NGC 6188

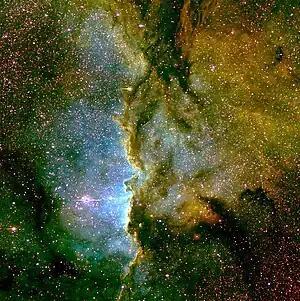
NGC 6188 and the associated star cluster NGC 6193

NGC 6188, also known as the Firebird Nebula, is an emission nebula located about 4,000 light years away in the constellation Ara. The bright open cluster NGC 6193, visible to the naked eye, is responsible for a region of reflection nebulosity within NGC 6188.